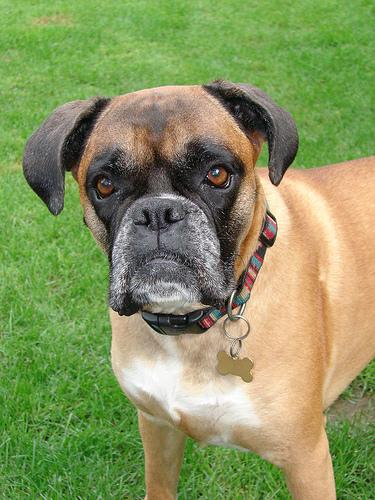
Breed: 225-n000082-boxer